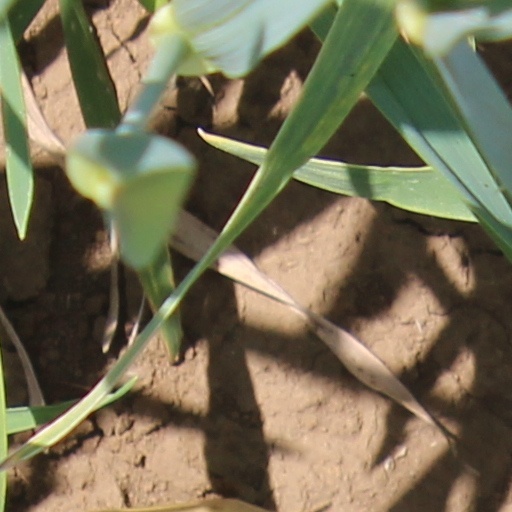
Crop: wheat